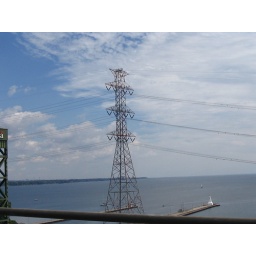
bridge over lake ontario